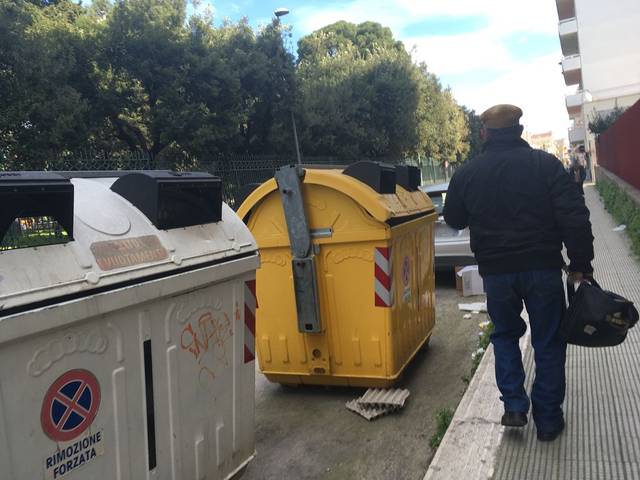
Region: Italy
Coordinates: 41.112, 16.697